Inca Trail to Machu Picchu

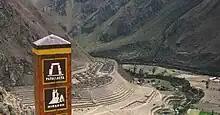
"Patallacta" viewed from above

Trekkers normally take four or five days to complete the "Classic Inca Trail" but a two-day trek from Km 104 is also possible.